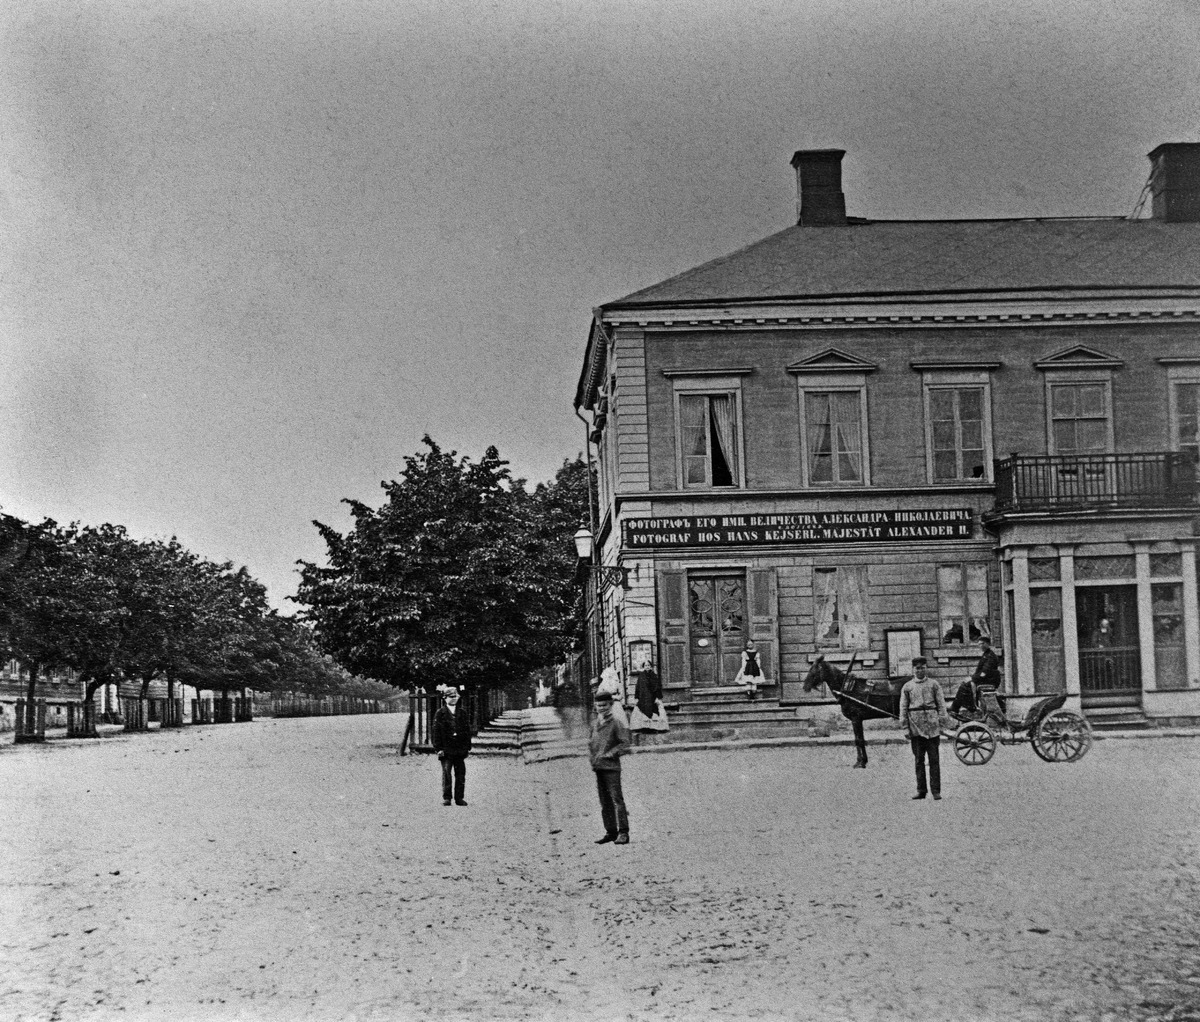
Läntinen Heikinkatu 6 (= Mannerheimintie 2), vasemmalla Bulevardi
sisällön kuvaus: Läntinen Heikinkatu 6 (= Mannerheimintie 2), vasemmalla Bulevardi. Kuvassa olevassa rakennuksessa sijaitsi E. Hoffersin valokuvausateljee. mustavalkoinen
Kuvaaja: Hoffers, Eugen, valokuvaaja
Ajankohta: kuvausaika 1867 - 1873
Paikka: Suomi, Uusimaa, Helsinki, Kamppi Helsinki, Mannerheimintie 2
Aiheet: liikenne, vuokra-ajurit, hevosajoneuvot, valokuvaamot, valokuvaajat, valokuvaus, venäläisyys, puut